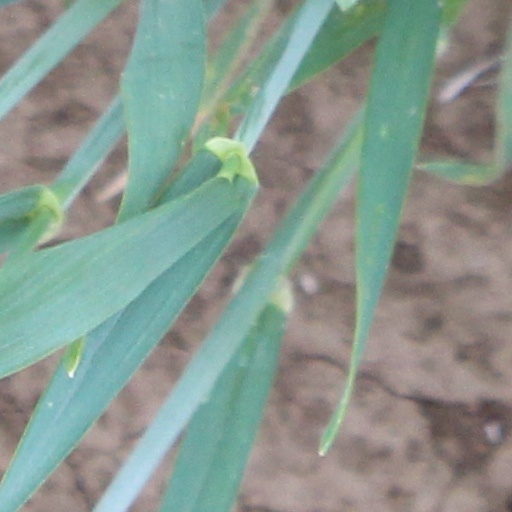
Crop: wheat